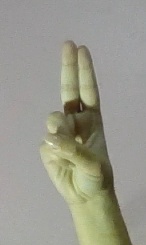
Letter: taa